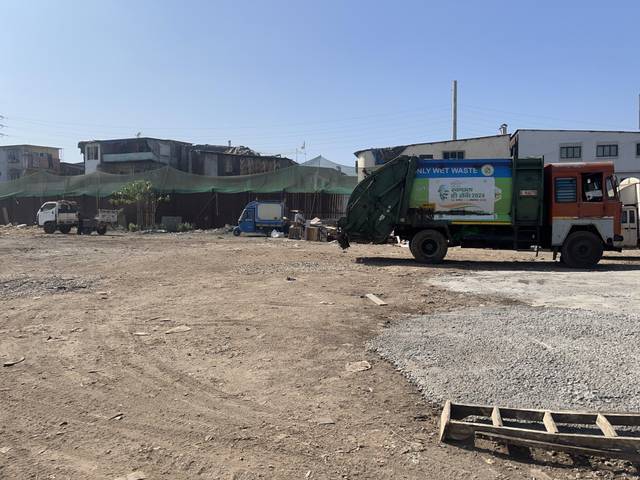
Region: India
Coordinates: 19.199, 72.83